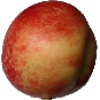
Label: Nectarine 1